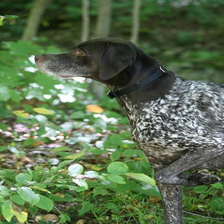
Species: dog
Breed: german shorthaired